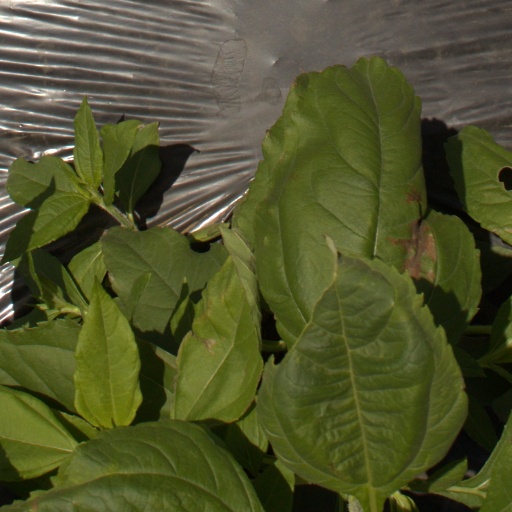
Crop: Jerusalem artichoke